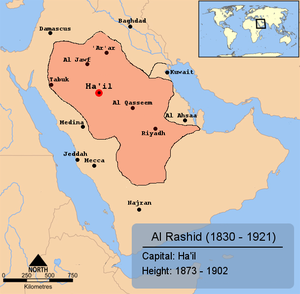
L'Émirat de Haïl, ou « émirat du Djebel Chammar », est un émirat fondé en 1835 et dominé par le clan Al Rachid jusqu'à son annexion le 2 novembre 1921 par Ibn Séoud, sultan du Nejd, dans le processus qui aboutit en 1932 à la création du royaume d'Arabie saoudite.
La dynastie des Rachidis est une famille qui a régné sur une grande partie de la péninsule arabique de 1836 à 1921. Ses membres régnaient sur l'Émirat de Haïl.